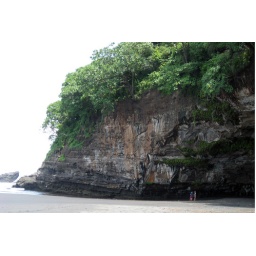
Cliff near beach house